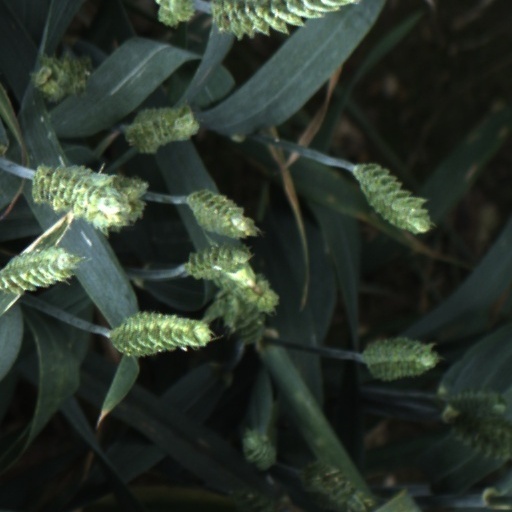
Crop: wheat